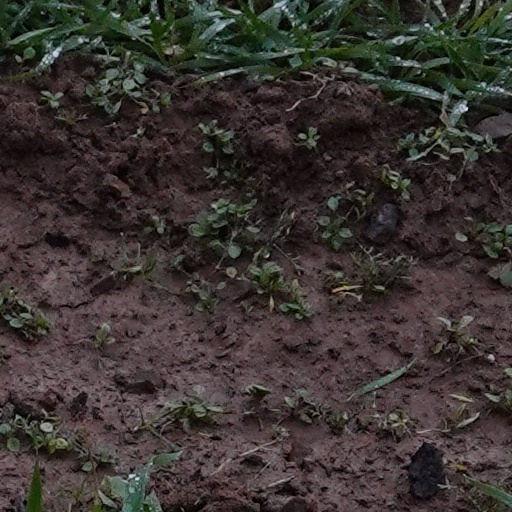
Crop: wheat